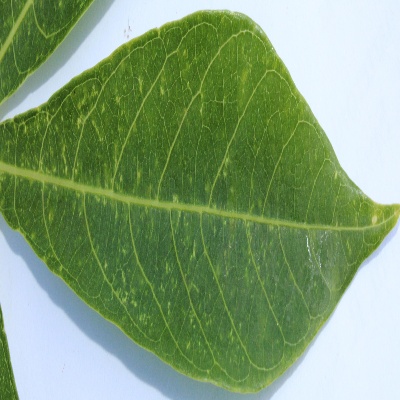
Crop: Cassava
Condition: green mite